Jewels of Anne of Denmark

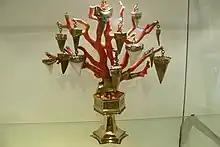
A 15th or 16th-century coral branch with "serpent's tongues" intended to test for poison, (Vienna, Treasury of the German Order)

Such jewels with ciphers were depicted in Anne of Denmark's portraits, especially those by Paul van Somer, Marcus Gheeraerts the Younger, and in miniature by Isaac Oliver. Portraits of other women in the queen's circle depict jewelled miniature cases or lockets with an "A", "AR" or "R" for "Anna Regina", including those of Margaret Hay, Countess of Dunfermline, and Elizabeth Grey, Countess of Kent and Anne Livingstone.